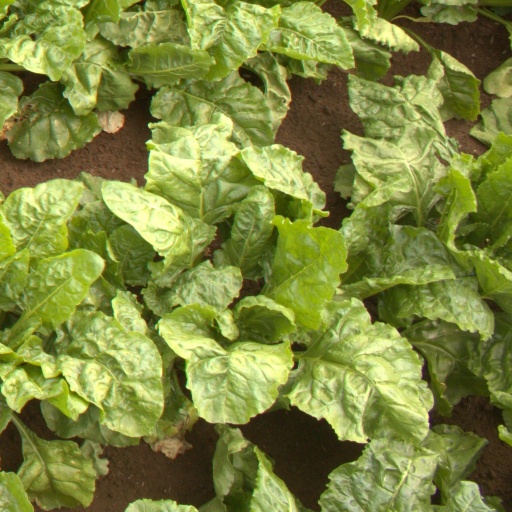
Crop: sugar beet